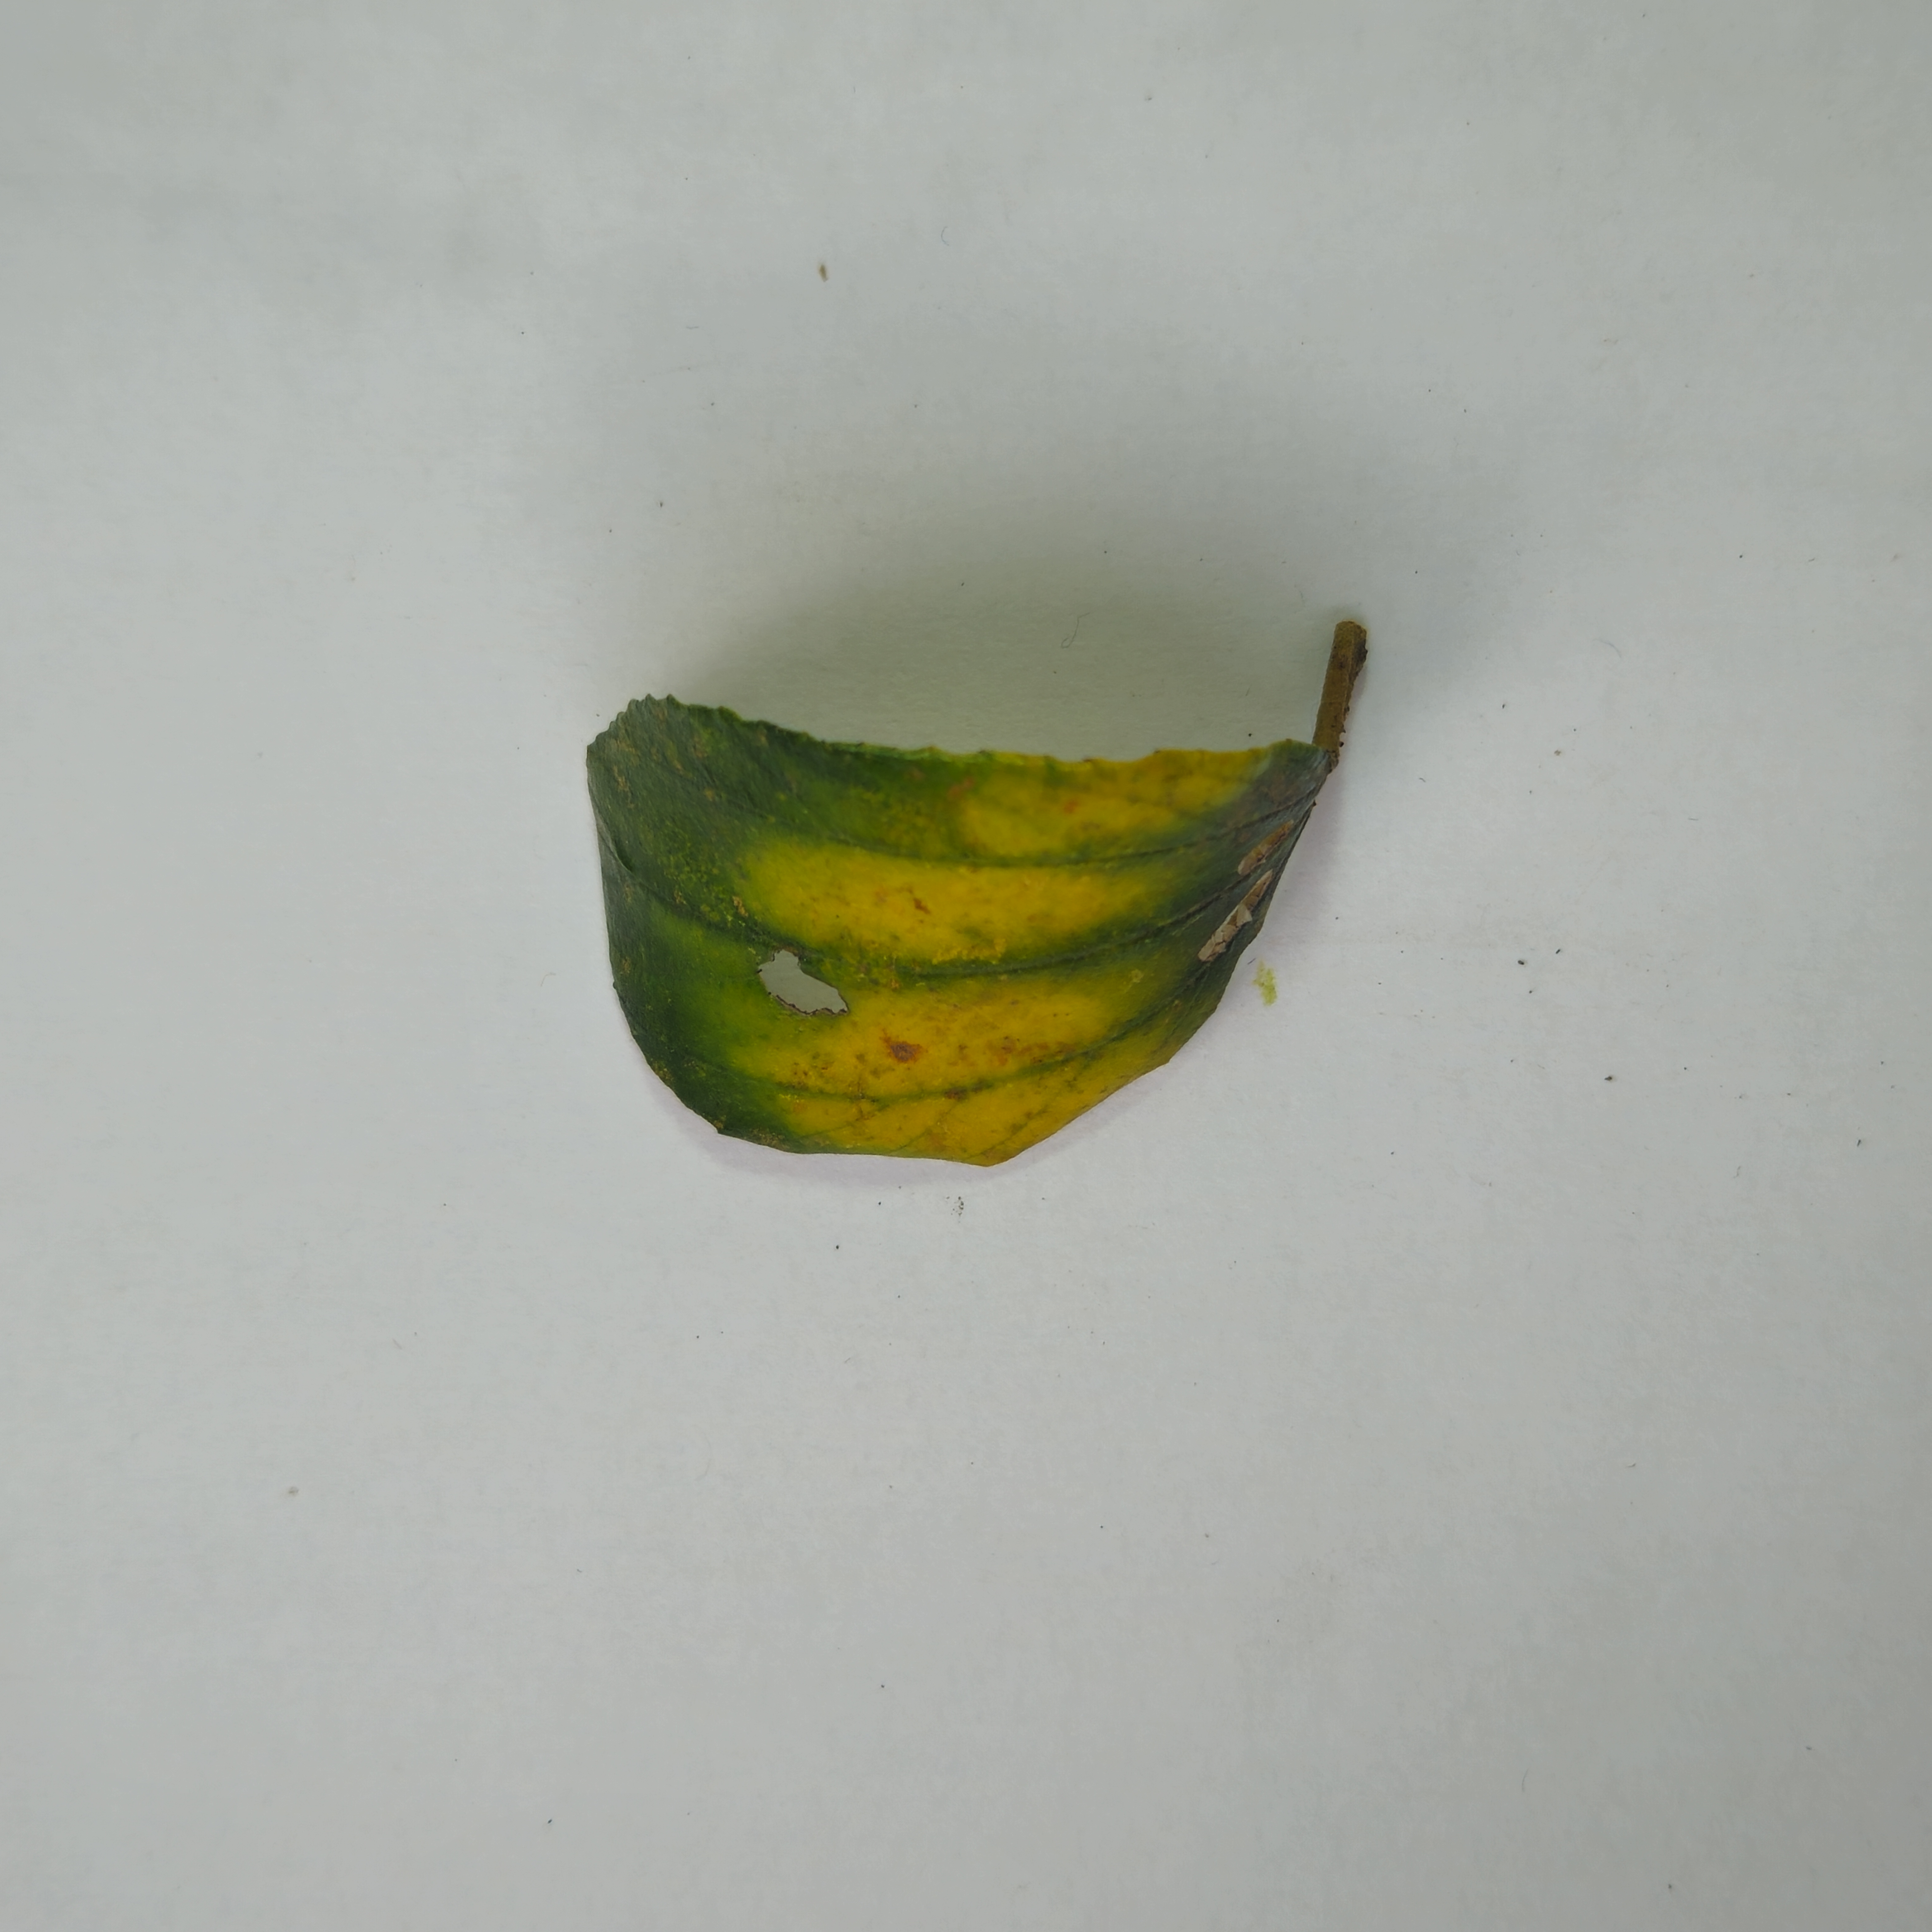
Label: Yellow